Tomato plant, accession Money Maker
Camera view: bottom (45 deg); turntable rotation: 300 degrees
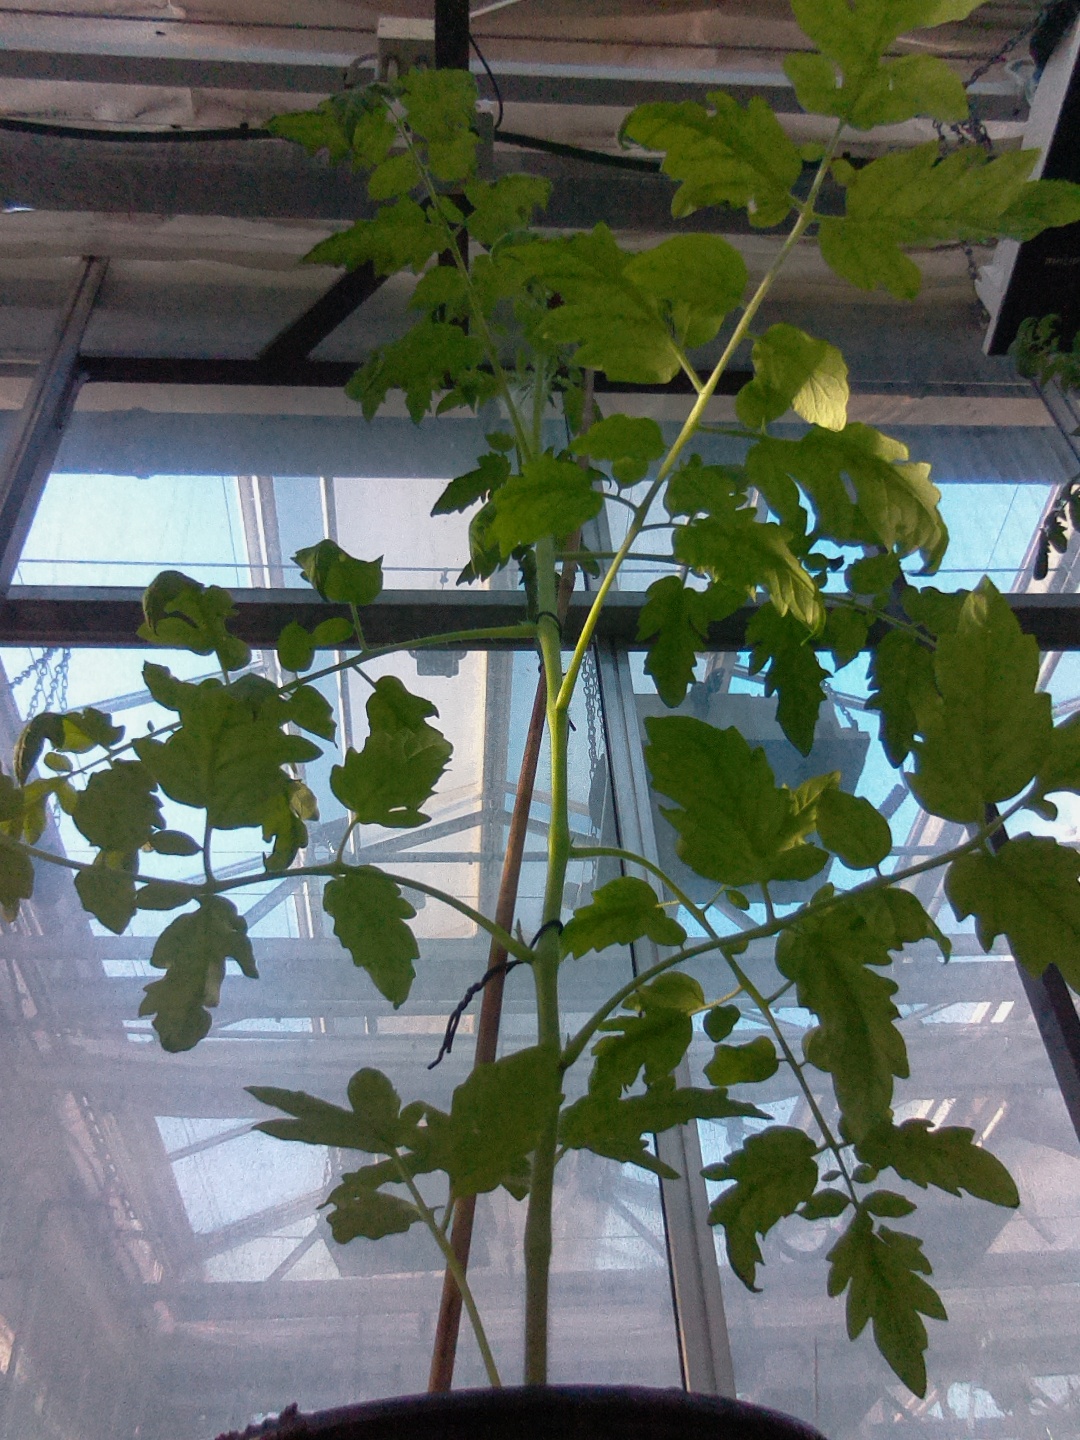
BBCH growth stage 22: 20%-30% Side shoots formed